Clendening Lake

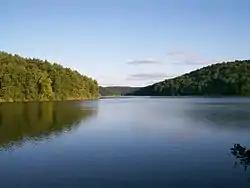
Clendening Lake in September 2009.

It is part of the Muskingum Watershed Conservancy District, which was created in 1933 to control flooding in the state of Ohio, primarily due to the Great Flood of 1913. It is known as the largest undeveloped lake in the state of Ohio, yet has on its shores: Boy Scout Summer Camp Fort Steuben Scout Reservation Clendening Marina in Freeport, Ohio and the YMCA's "Camp Tippecanoe" near the town of Tippecanoe, Ohio, along with a campground, playground, and picnic area. Locals to the area have said that there are still buildings under the lake's waters from a former community that existed prior to the area's flooding to create the lake. The Ohio state record flathead catfish was caught in Clending Lake on July 28, 1979. It weighed 76.5 pounds and was 58 5/8″ in length.